Alexander I of Yugoslavia

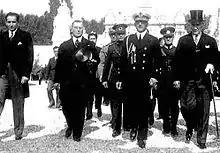
King Alexander I of Yugoslavia and Mustafa Kemal Atatürk, the first President of the Republic of Turkey, in 1933.

Starting in 1933, Alexander had become worried about Nazi Germany. In March 1933, the French minister in Belgrade, Paul-Émile Naggiar, told Alexander that France was seriously worried about the stability of Yugoslavia and warned that the King could not continue to rule in face of opposition from the majority of his subjects and that Paris viewed that Alexander was starting to become a liability for France. Naggiar predicted the new regime in Germany was going to challenge the international order created by the Treaty of Versailles sooner or later and that France needed Yugoslavia to be stable and strong, which led Naggiar to advise the King to adopt federalism for his realm.